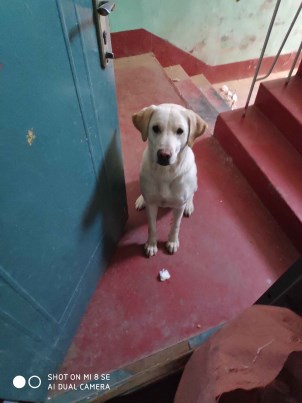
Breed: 3580-n000122-Labrador_retriever